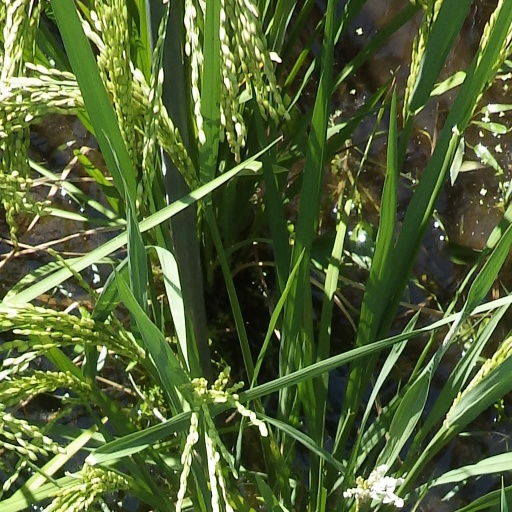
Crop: rice